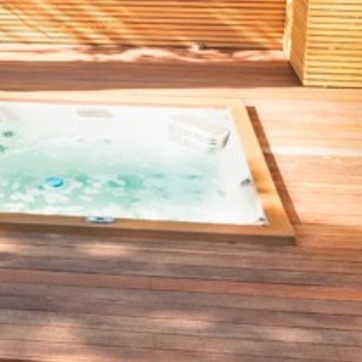
Material: water